Bear Witness, Take Action

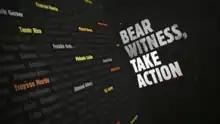
The title screen, featuring a comprehensive list of victims of anti-black racism.

Bear Witness, Take Action is a pair of American livestreams, the first one streamed on YouTube on June 13, 2020, as part of a YouTube Original programming supporting the Black Lives Matter movement in correspondence with the George Floyd protests. It gathers notable people of color in the United States such as Patrisse Cullors, Rashad Robinson, Alicia Garza, Prince Ea, John Legend, etc., and hosted by Keke Palmer and Common. It centers around the history and experiences as people of color in America, as well as exploring ways to raise awareness and end the long inequality. On November 17, 2020, it was announced that a sequel titled "" will premiere on December 5, 2020. It lasted for two hours.